Oakley Creek

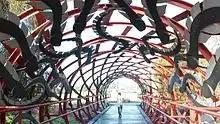
Hinaki (Eel Trap) Bridge

Tāmaki Māori used the creek as a source of crayfish, eels and weka. Harakeke (New Zealand flax) and raupō, which grew along the banks of the creek, were harvested here to create Māori traditional textiles. The Māori language name means "swirling waters" or "whirlpool", and the wetlands of the creek were traditionally known as ("The Waters of Rakataura"). Traditional stories of the stream describe it as being navigable by waka for much of its length, and as a food and material resource for the kāinga of the area. The northern area of the creek has a number of archeologically significant sites from this era, and were left relatively intact due to this area not becoming as developed as other parts of the Auckland isthmus in the 19th and 20th centuries.